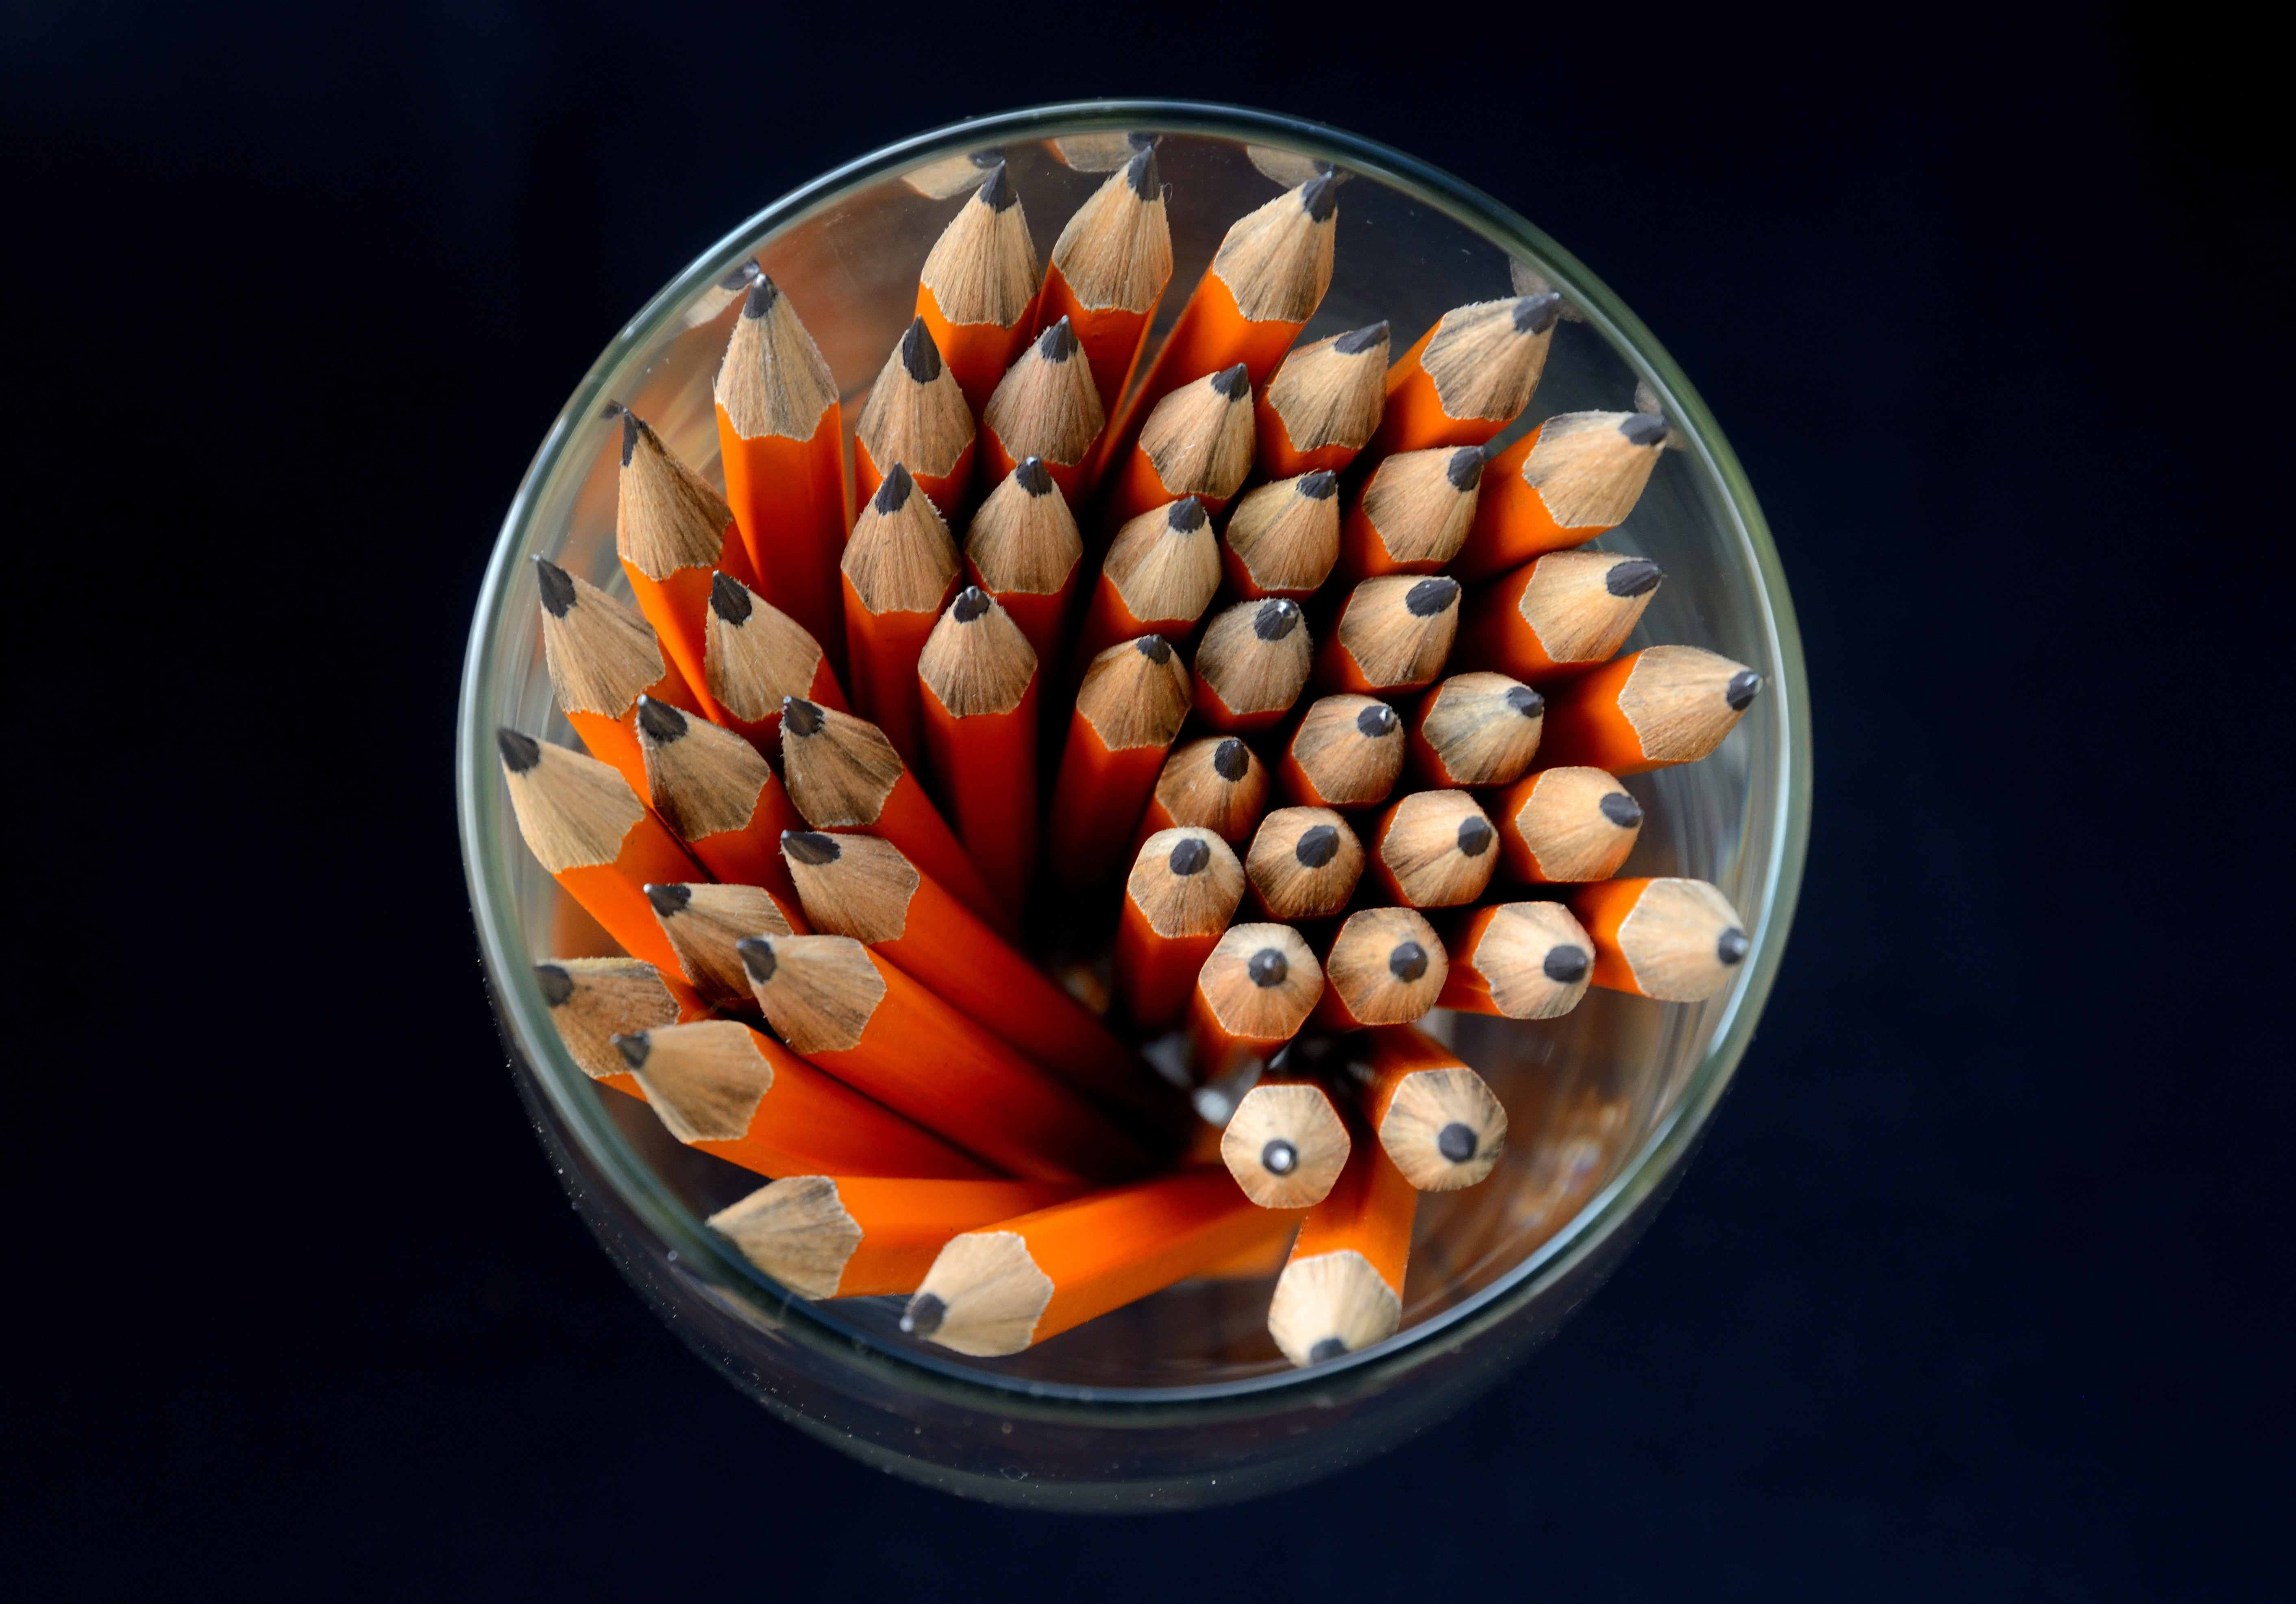
round, glass, food, produce, color, fish, circle, egg, education, design, stationery, pencils, draw, goldfish, macro photography, school supplies